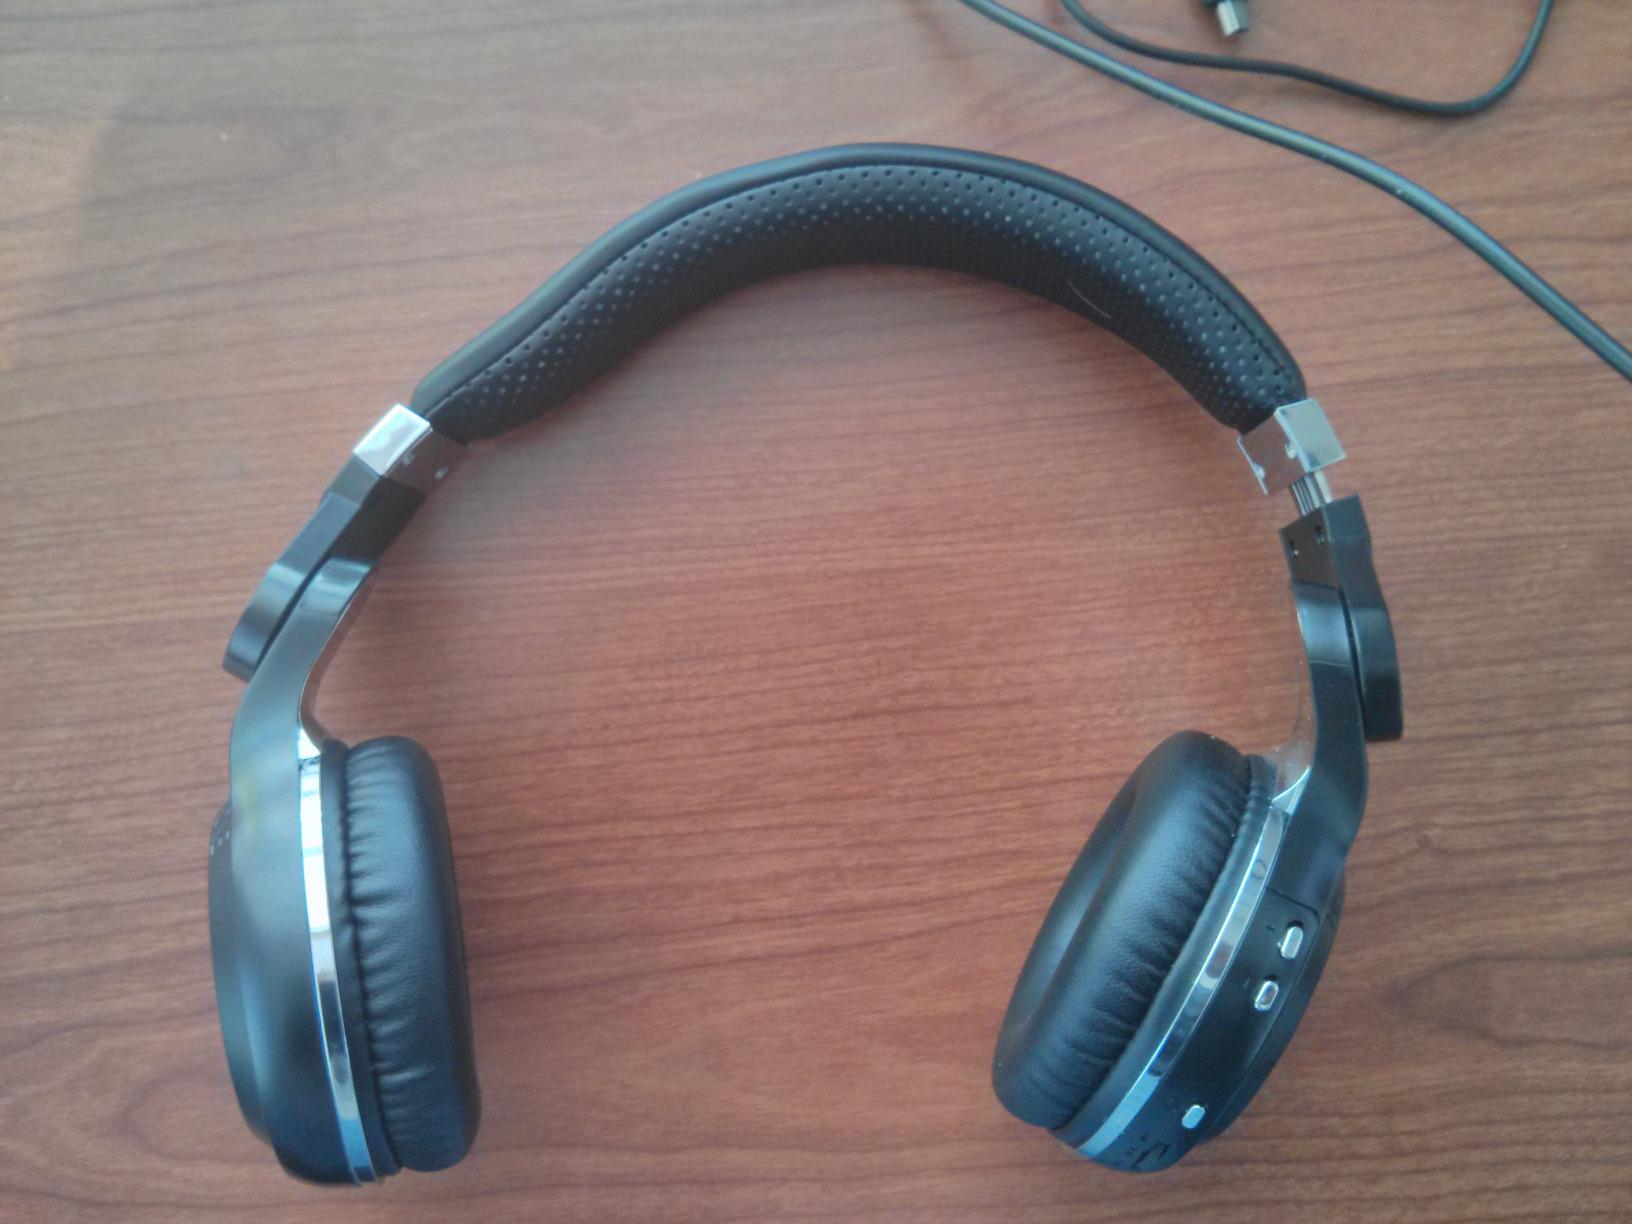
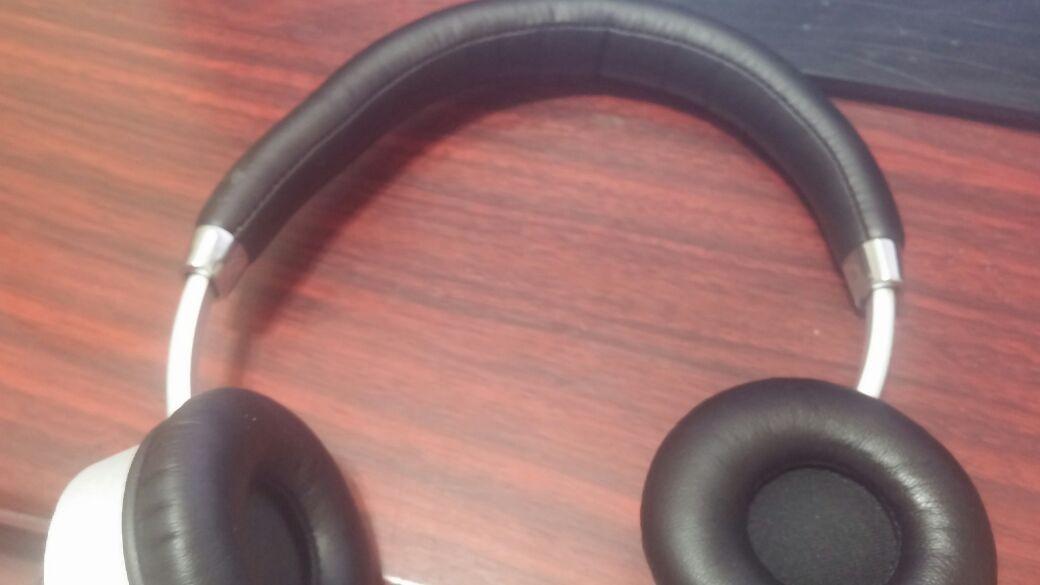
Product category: headphones
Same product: no